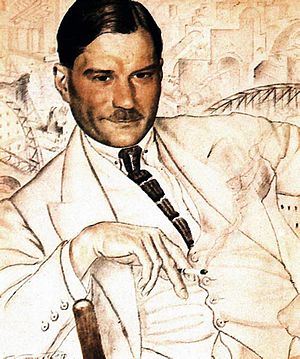
Jevgenij Zamjatin
Jevgenij Zamjatin af Boris Kustodiev (1923).
Jevgenij Zamjatin var en russisk forfatter mest kendt for sin roman Vi fra 1921 om dystopisk fremtid. Grundet hans ideer i blandt andet denne bog blev han udvist fra Sovjetunionen, idet de ikke faldt i god jord hos Stalin-styret.